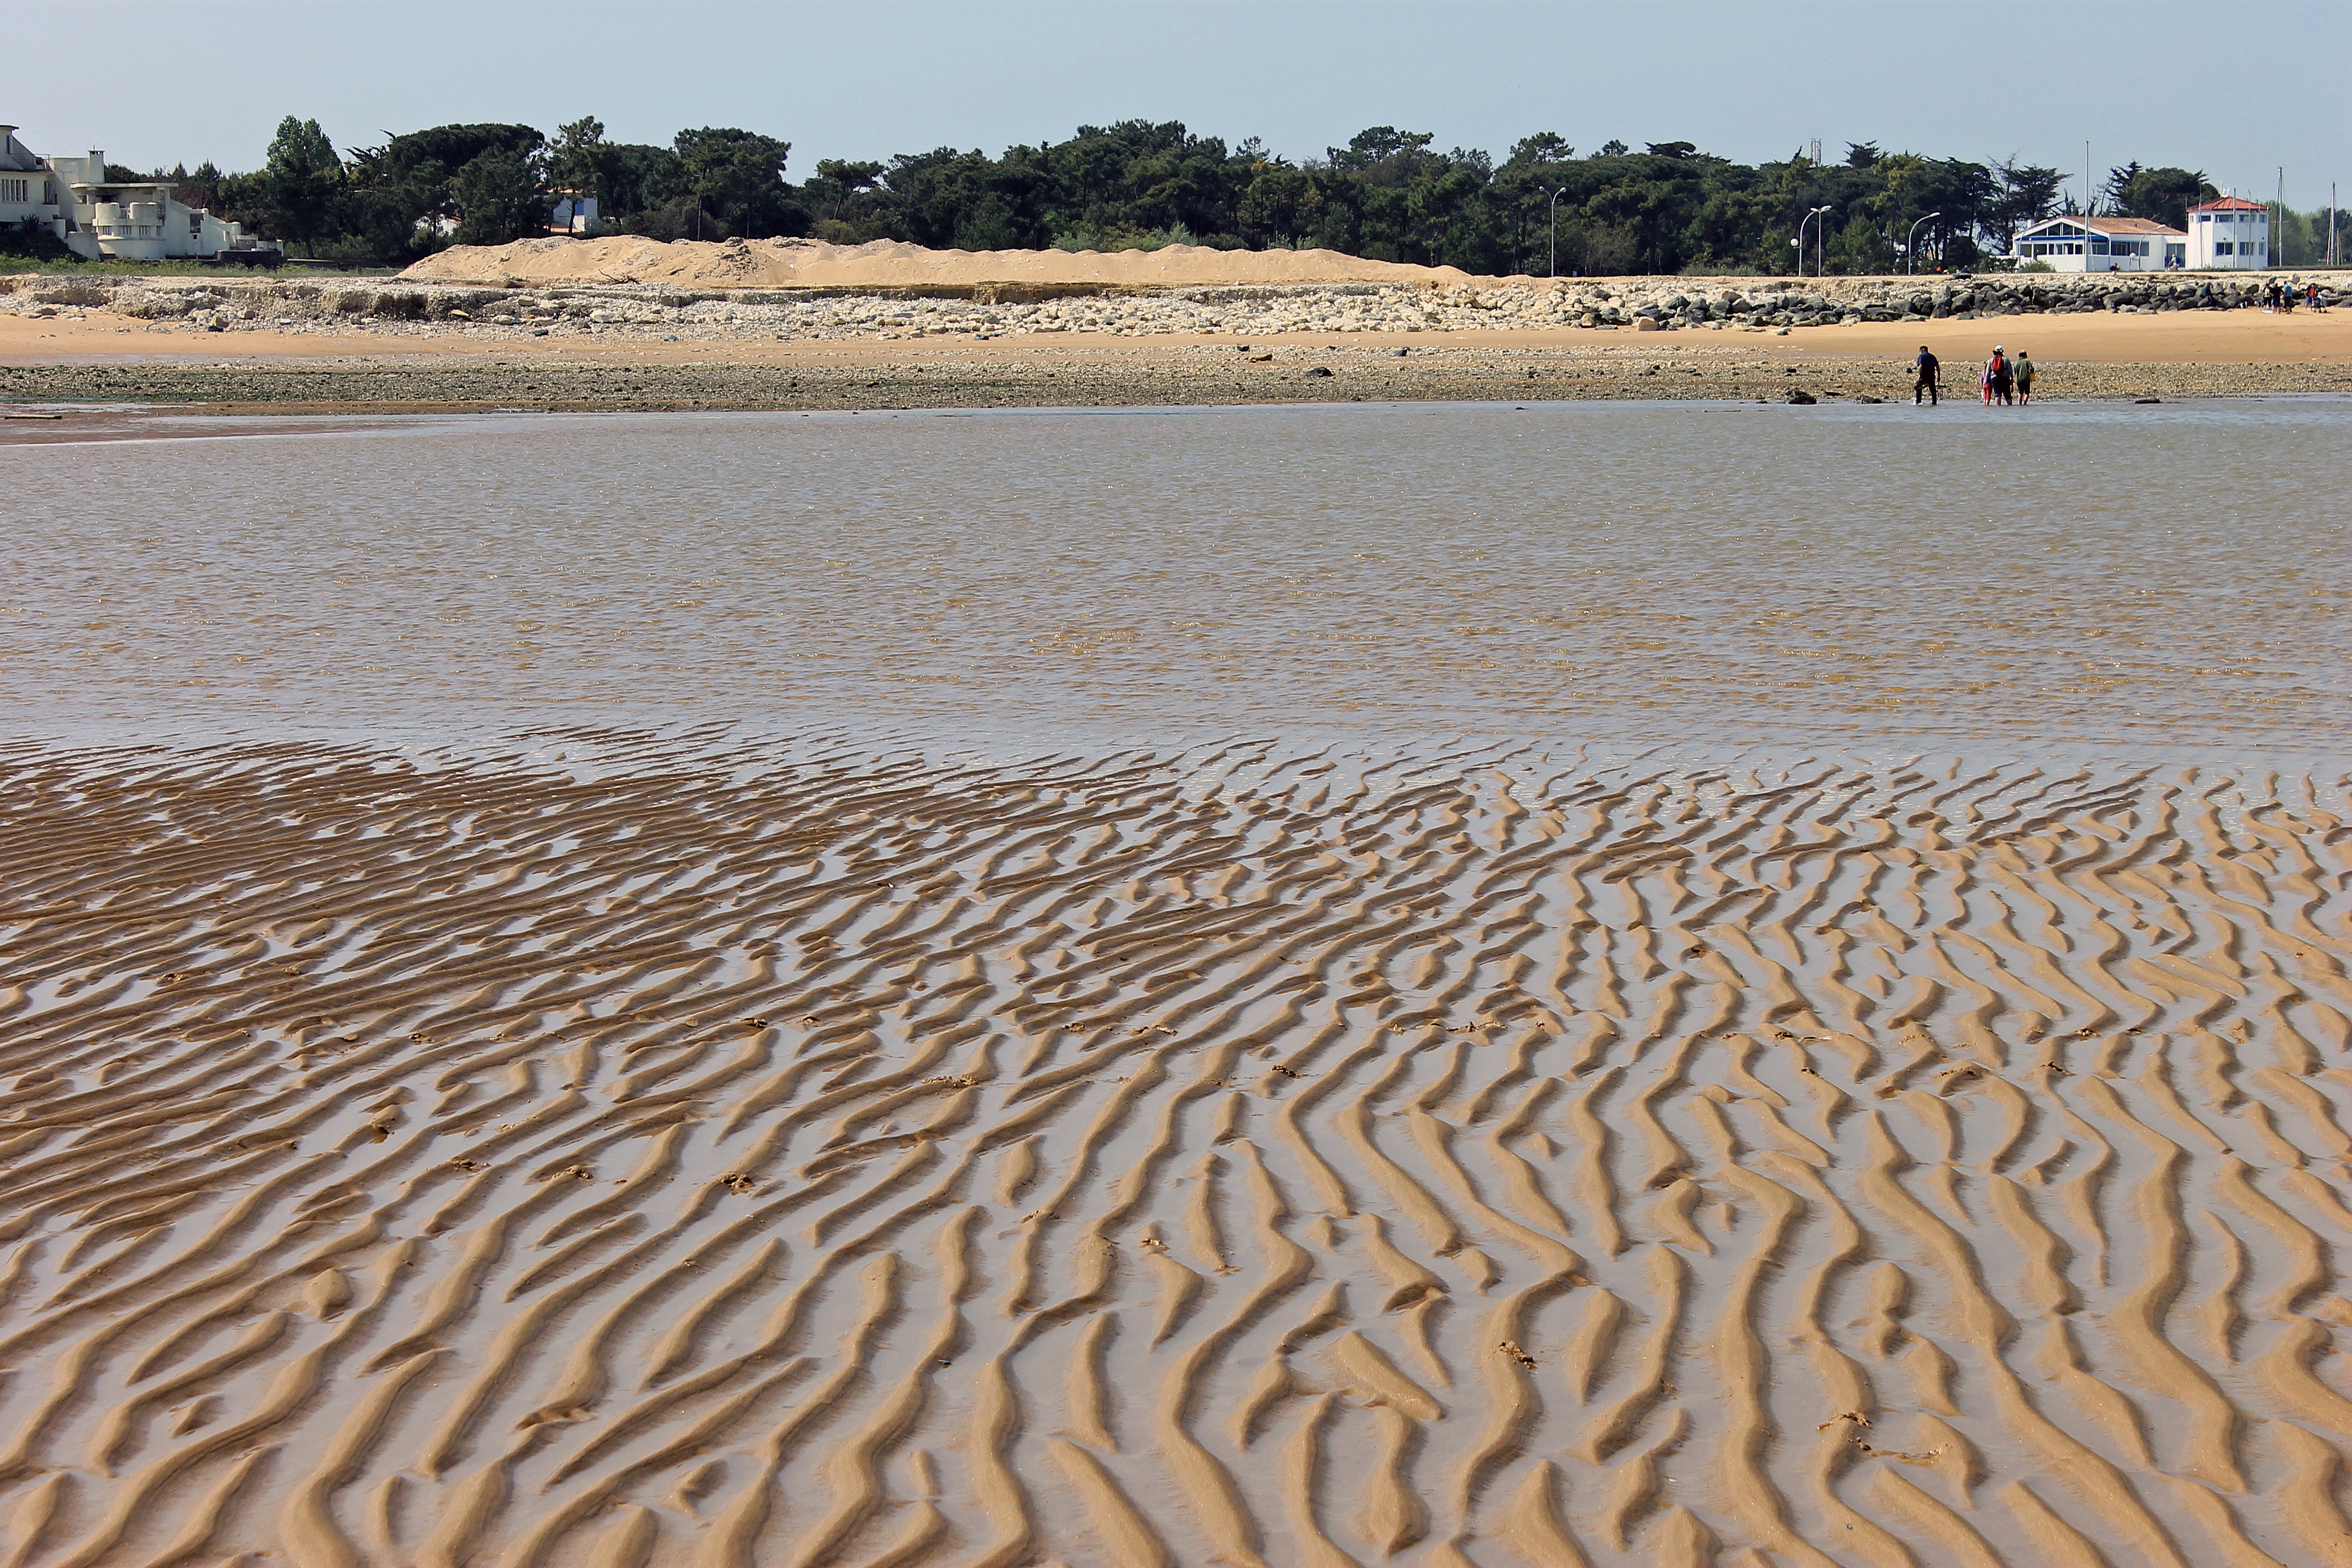
beach, sea, nature, sand, ocean, shore, material, side, habitat, island of oleron, ol ron, mudflat, natural environment